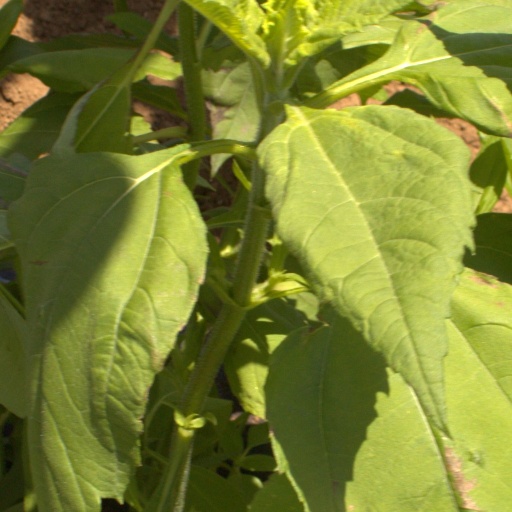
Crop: Jerusalem artichoke